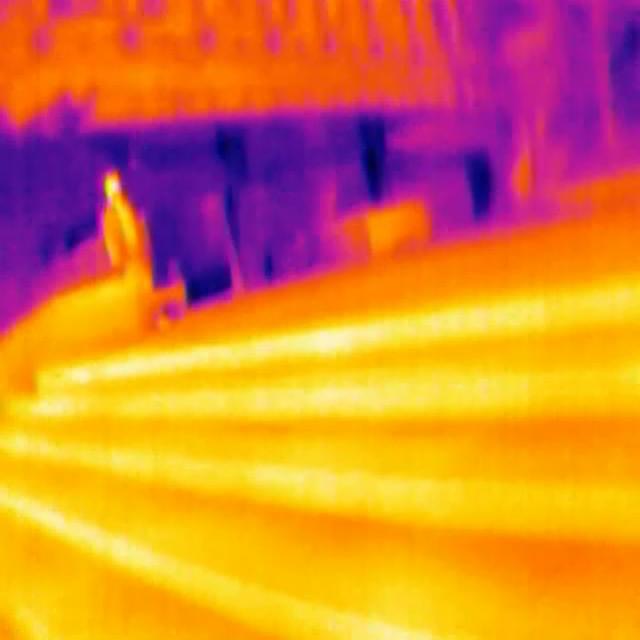
Detected objects:
label: person